Belém

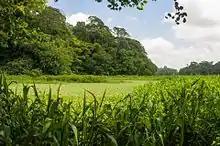
Utinga State Park.

The colonial architecture Belém reflects the seventeenth-century architecture of Lisbon in Portugal, which served as the inspiration for the main housing projects of the time, with the frequent use of tile-hung façades. The Italian architect and artist Giuseppe Antonio Landi (1713 - 1791) arrived in Pará in 1753 as part of a technical commission, but was invited to stay by Governor Francisco Xavier de Mendonça Furtado, brother of the powerful Sebastião José de Carvalho e Melo, 1st Marquis of Pombal. Landi redesigned the urban plan of the city of Belém, and designing or modifying nearly all of the buildings of the period.